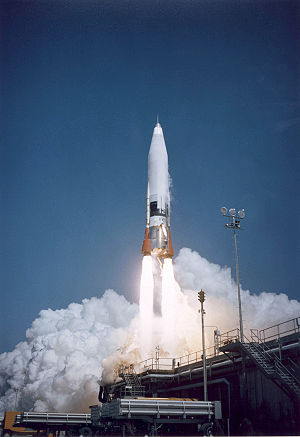
Atlasraket
Atlas HGM-16 ICBM
USA's Atlasraket er kendt for at sende de første amerikanere i kredsløb. Missilet blev benævnt HGM-16, hvilket betød at det blev opsendt udenfor de nedgravede raketsiloer. Atlas blev udviklet til det amerikanske luftvåbens strategiske missilstyrker af Convair, der var en del af General Dynamics. I 1994 blev Convair solgt til McDonnell Douglas, kort før Boeing opslugte sidstnævnte. Atlasmissilets første succesrige prøveflyvning skete d. 17. dec. 1957.